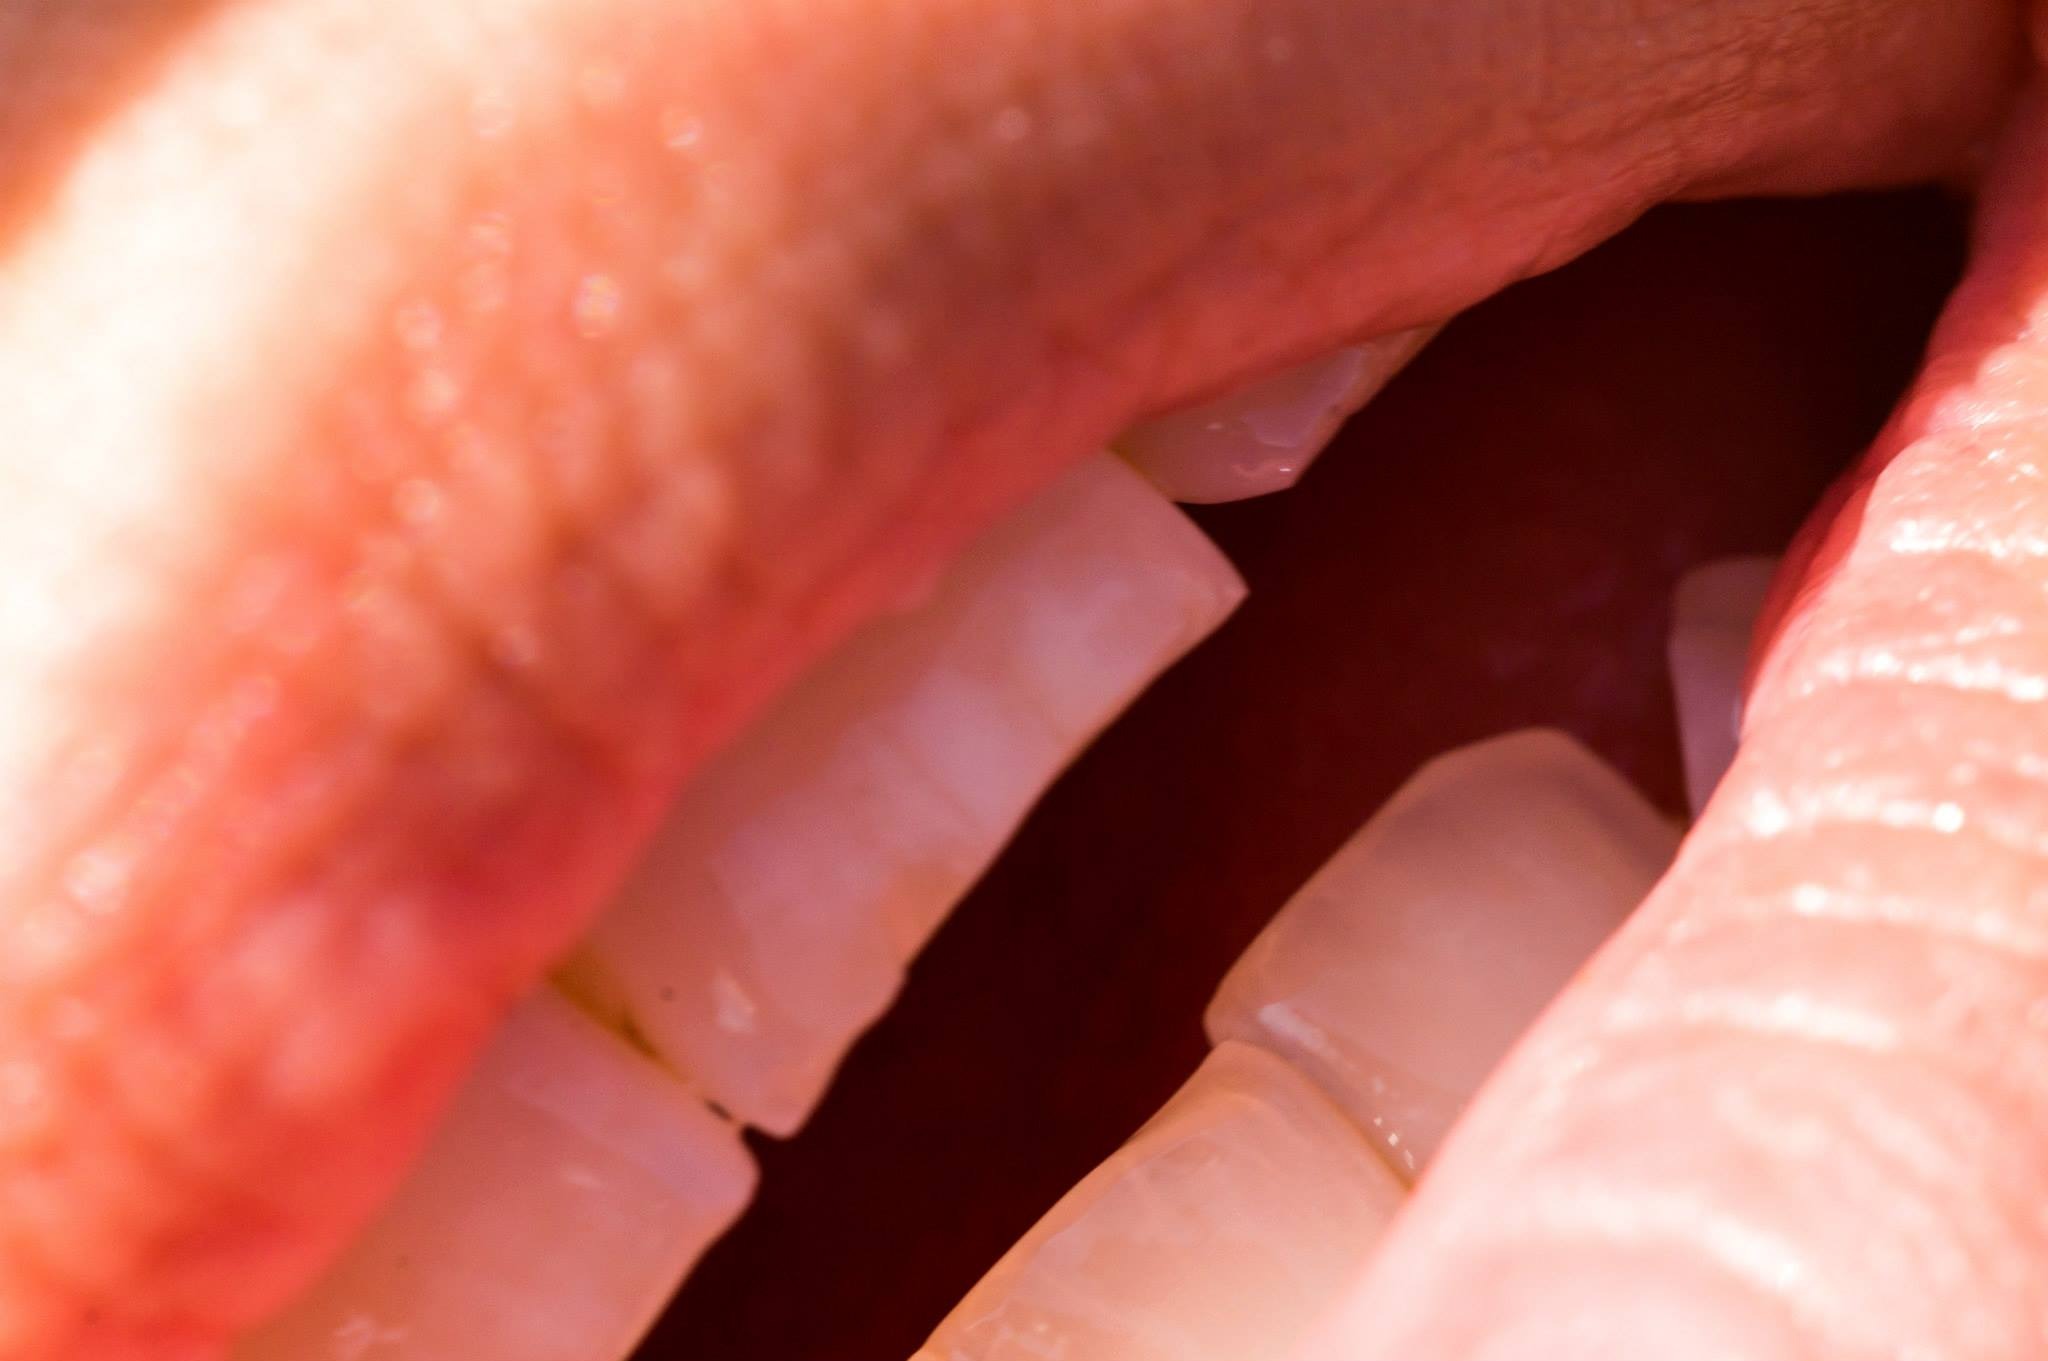
hand, leg, finger, red, ear, pink, nail, lip, mouth, close up, human body, eye, skin, lips, organ, tooth, macro photography, incisors